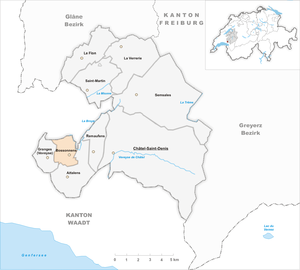
Bossonnens est une localité et une commune suisse du canton de Fribourg, située dans le district de la Veveyse.